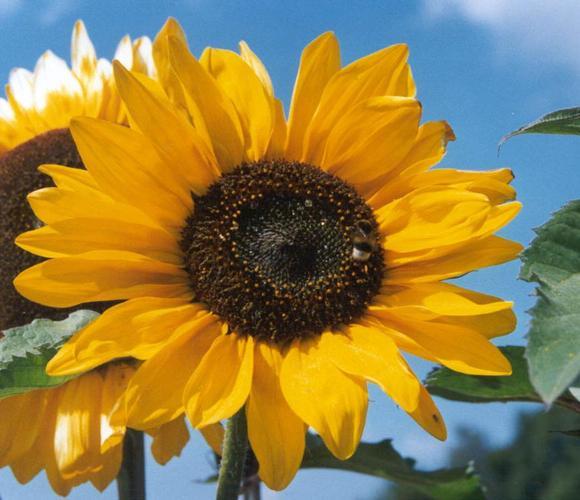
Flower: Sunflower